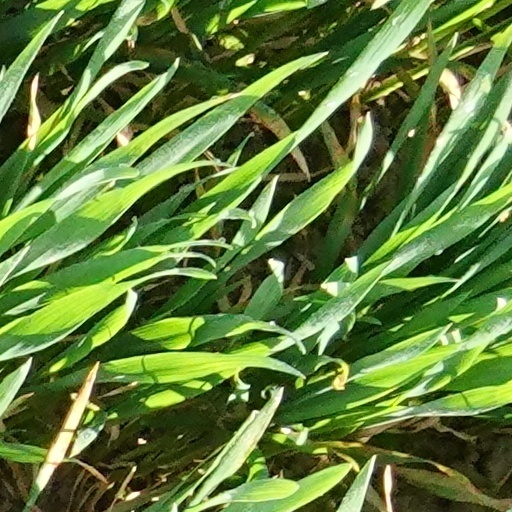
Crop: wheat